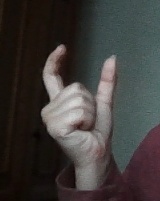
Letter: nun